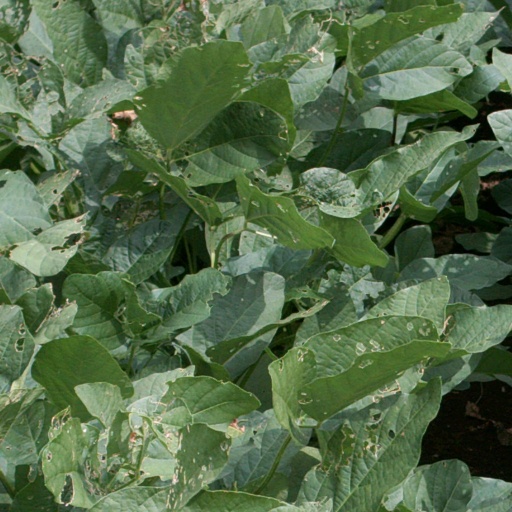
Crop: soybean